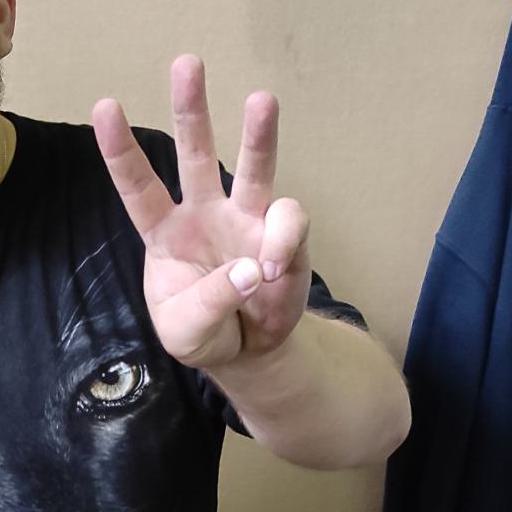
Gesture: three